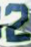
Number: 2